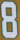
Number: 8